French cruiser Troude

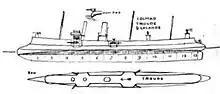
Plan and profile drawing of the "Troude" class

Beginning in 1879, the French Navy's (Council of Works) had requested designs for small but fast cruisers of about displacement that could be used as scouts for the main battle fleet. The unprotected cruiser was the first of the type, which was developed into the -type of protected cruisers after the requested light armor protection for the ships. After the first two ships were ordered, the navy requested competing proposals from private shipyards, and the design from was selected, which became the "Troude" class. In total, six ships were ultimately ordered, three per class; all were very similar. All of the ships were ordered by Admiral Théophile Aube, then the French Minister of Marine and an ardent supporter of the doctrine; proponents of the concept favored the use of cruisers to attack an opponent's merchant shipping instead of a fleet of expensive battleships.